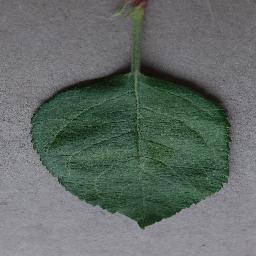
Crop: apple
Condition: healthy